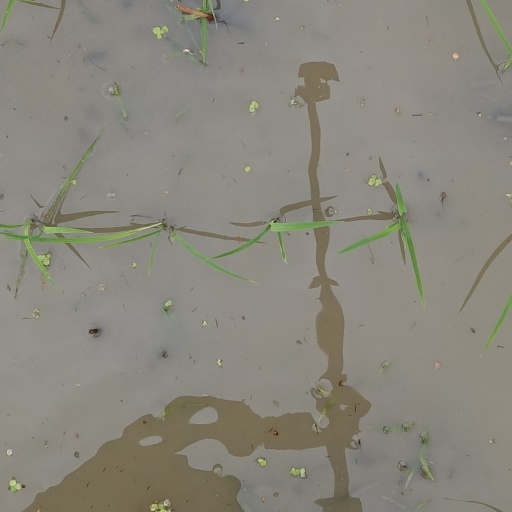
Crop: rice